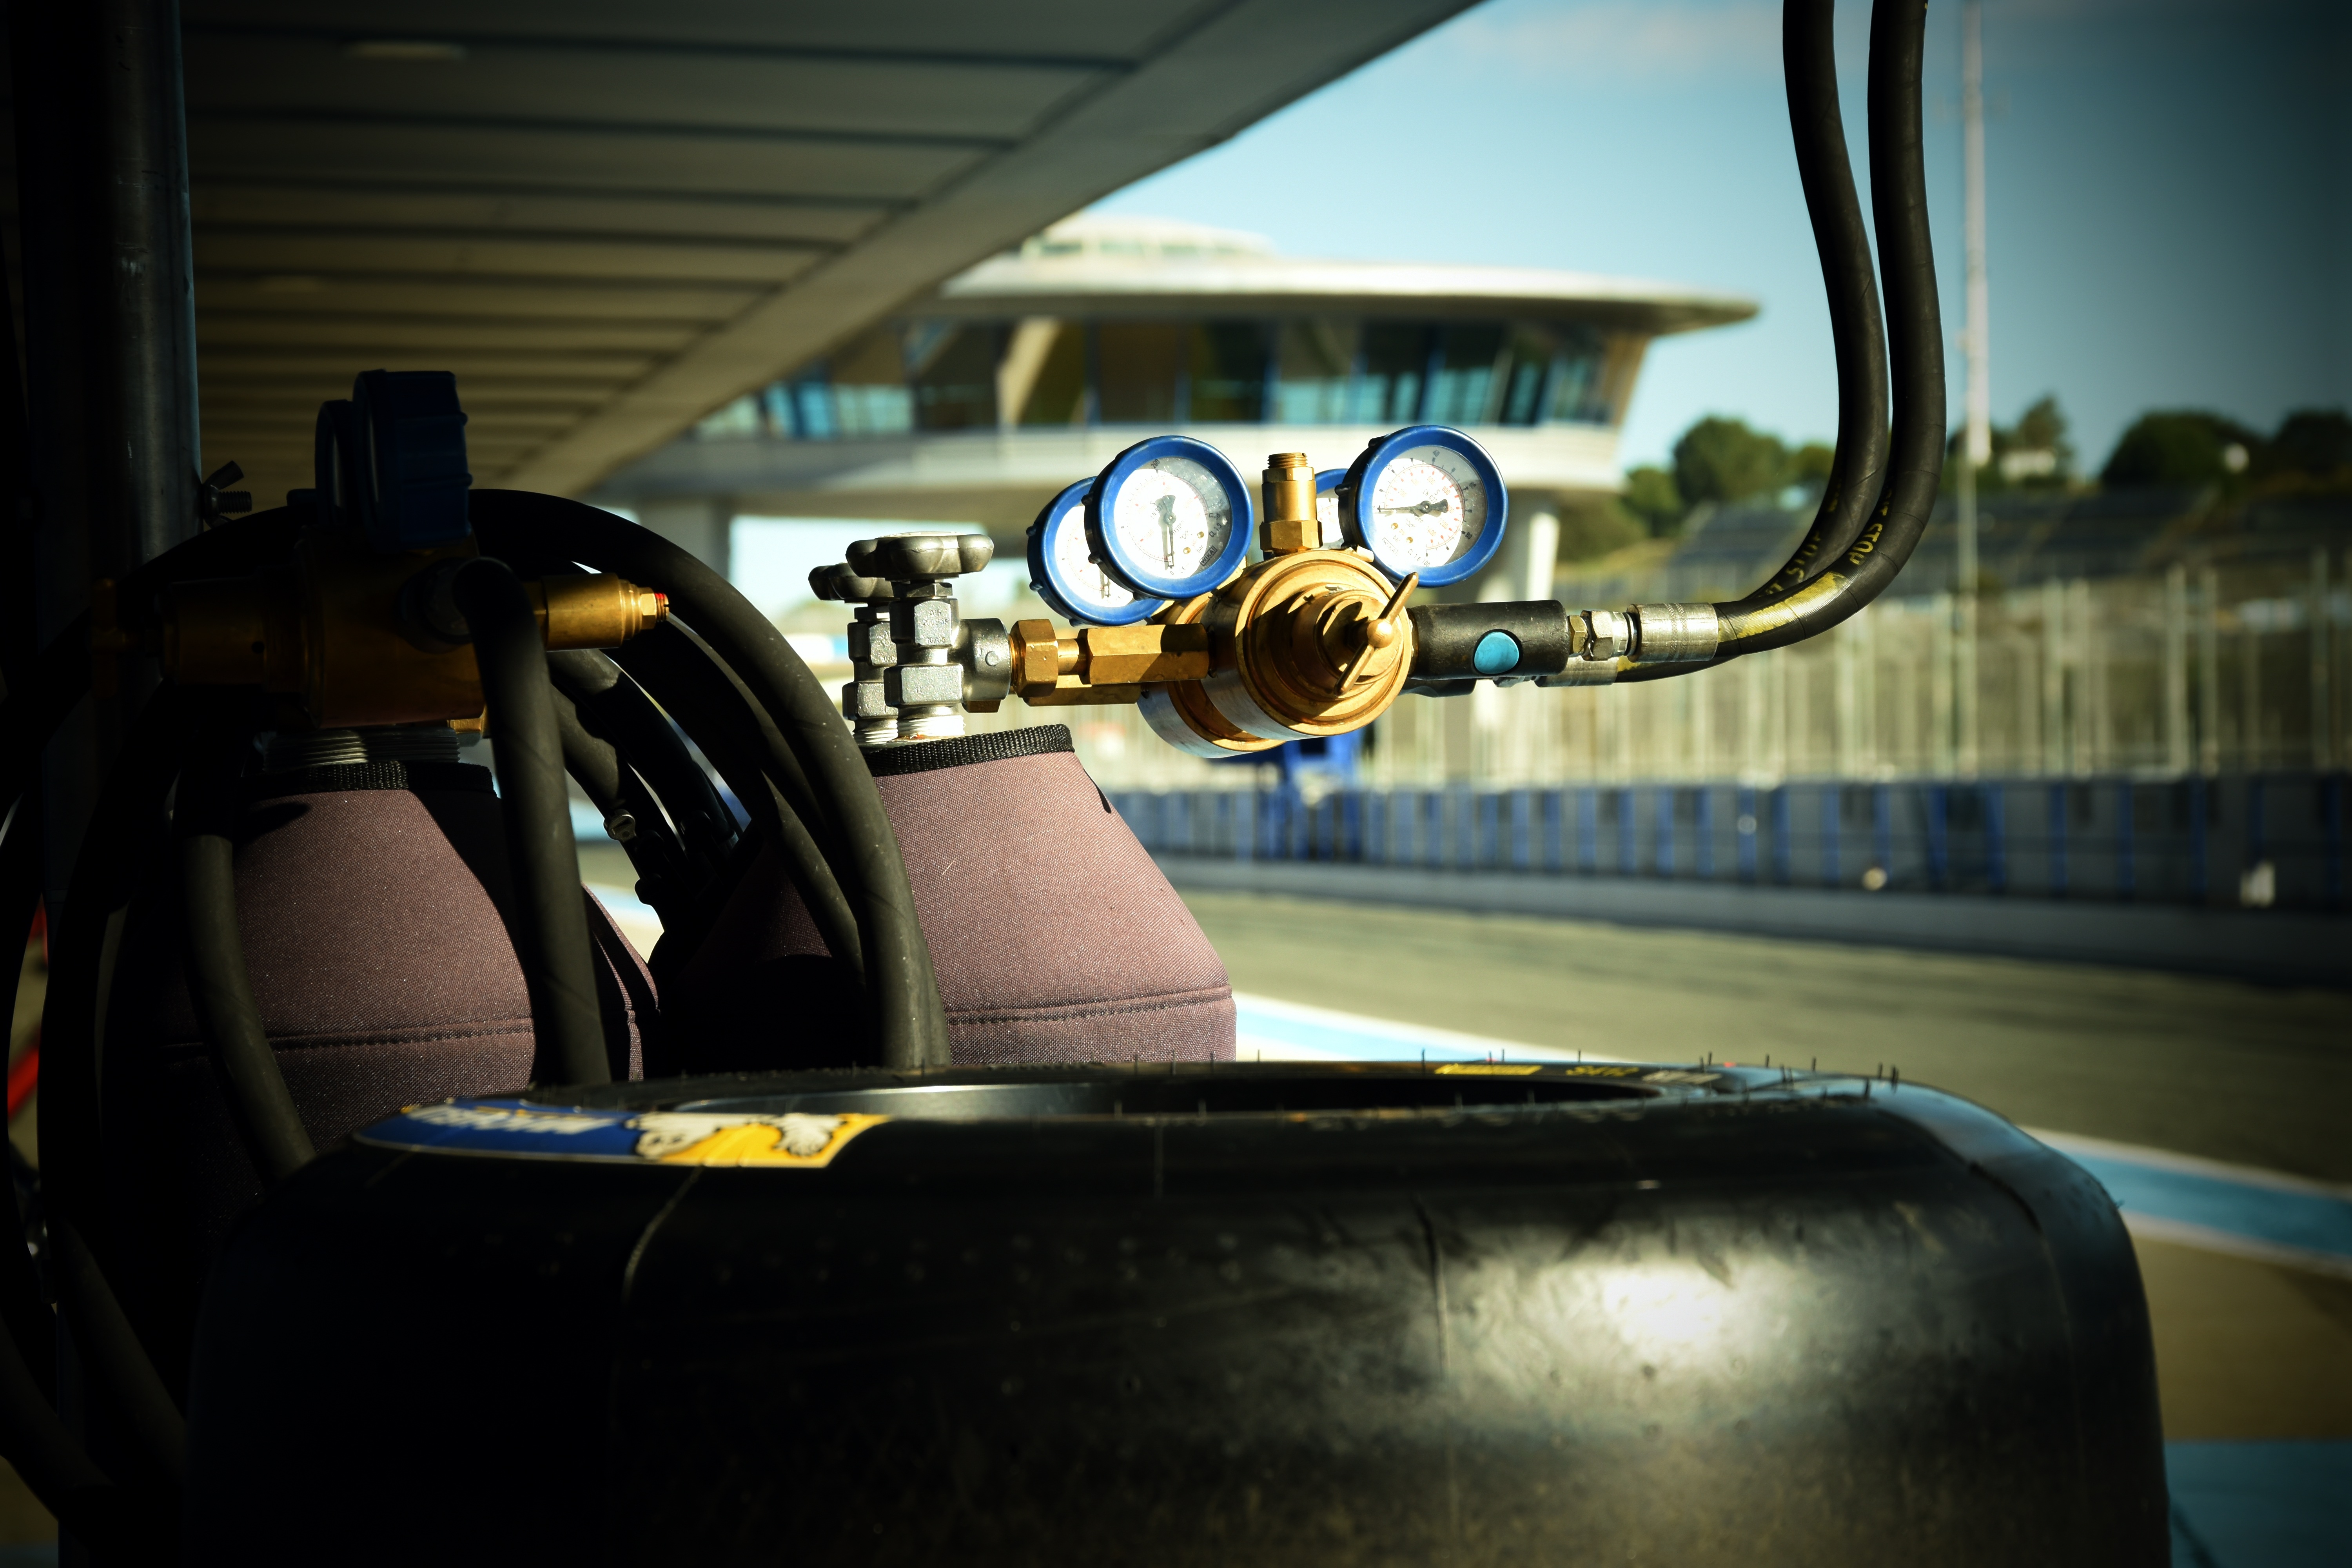
car, window, glass, driving, airplane, aircraft, vehicle, race track, mature, jerez, automotive exterior